Prince Franz de Paula of Liechtenstein

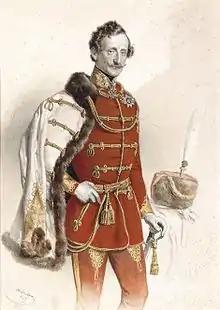
Lithographie by Josef Kriehuber, 1849

Prince Franz de Paula Joachim Joseph of Liechtenstein (25 February 1802 – 31 March 1887) was a son of Johann I Joseph, Prince of Liechtenstein, and his princess consort, Landgravine Josepha of Fürstenberg-Weitra. Prince Franz de Paula was a nephew of Prince Aloys I, brother of Prince Aloys II, and uncle of Princes Johann II and Franz I.